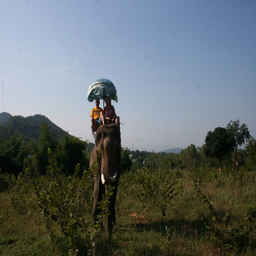
two people riding an elephant with an umbrella
Two people, under an umbrella, riding an elephant.
Two people who are sitting on the back of an elephant.
The two people are riding an elephant with an umbrella.
There are people sitting on an elephant under umbrella.